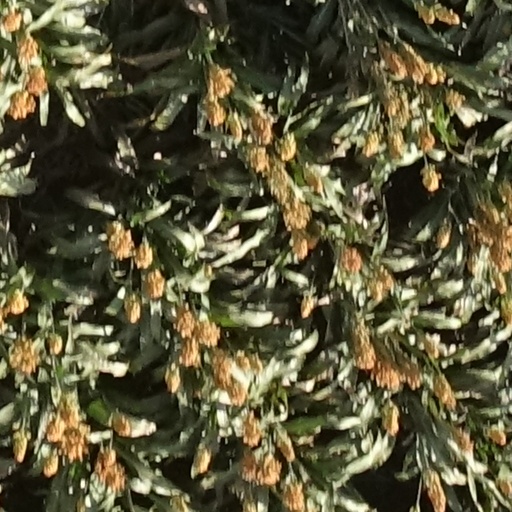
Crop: sorghum